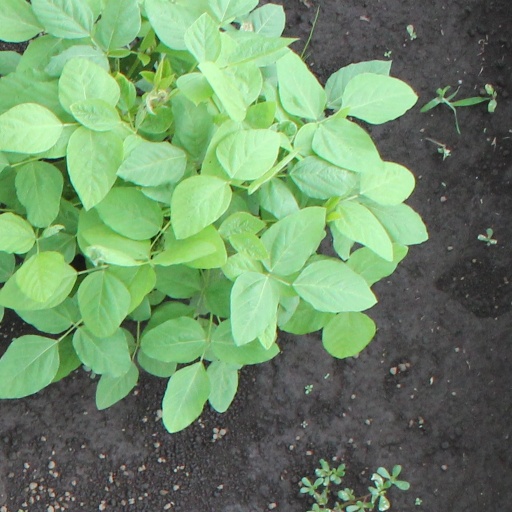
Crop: soybean